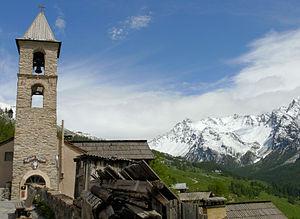
Saint-Véran - Eglise réformée
Les Hautes-Alpes sont un département français de la région Provence-Alpes-Côte d'Azur. L'Insee et la Poste lui attribuent le code 05. Son chef-lieu est Gap. Les habitants des Hautes-Alpes sont les Haut-Alpins. Les Hautes-Alpes sont un département dont le territoire est entièrement situé en zone de montagne, comprenant notamment la plus haute préfecture de France et la commune la plus élevée d'Europe. Il est frontalier avec l'Italie.
Saint-Véran est une commune française située dans le département des Hautes-Alpes en région Provence-Alpes-Côte d'Azur. Ses habitants sont les Saint-Vérannais.